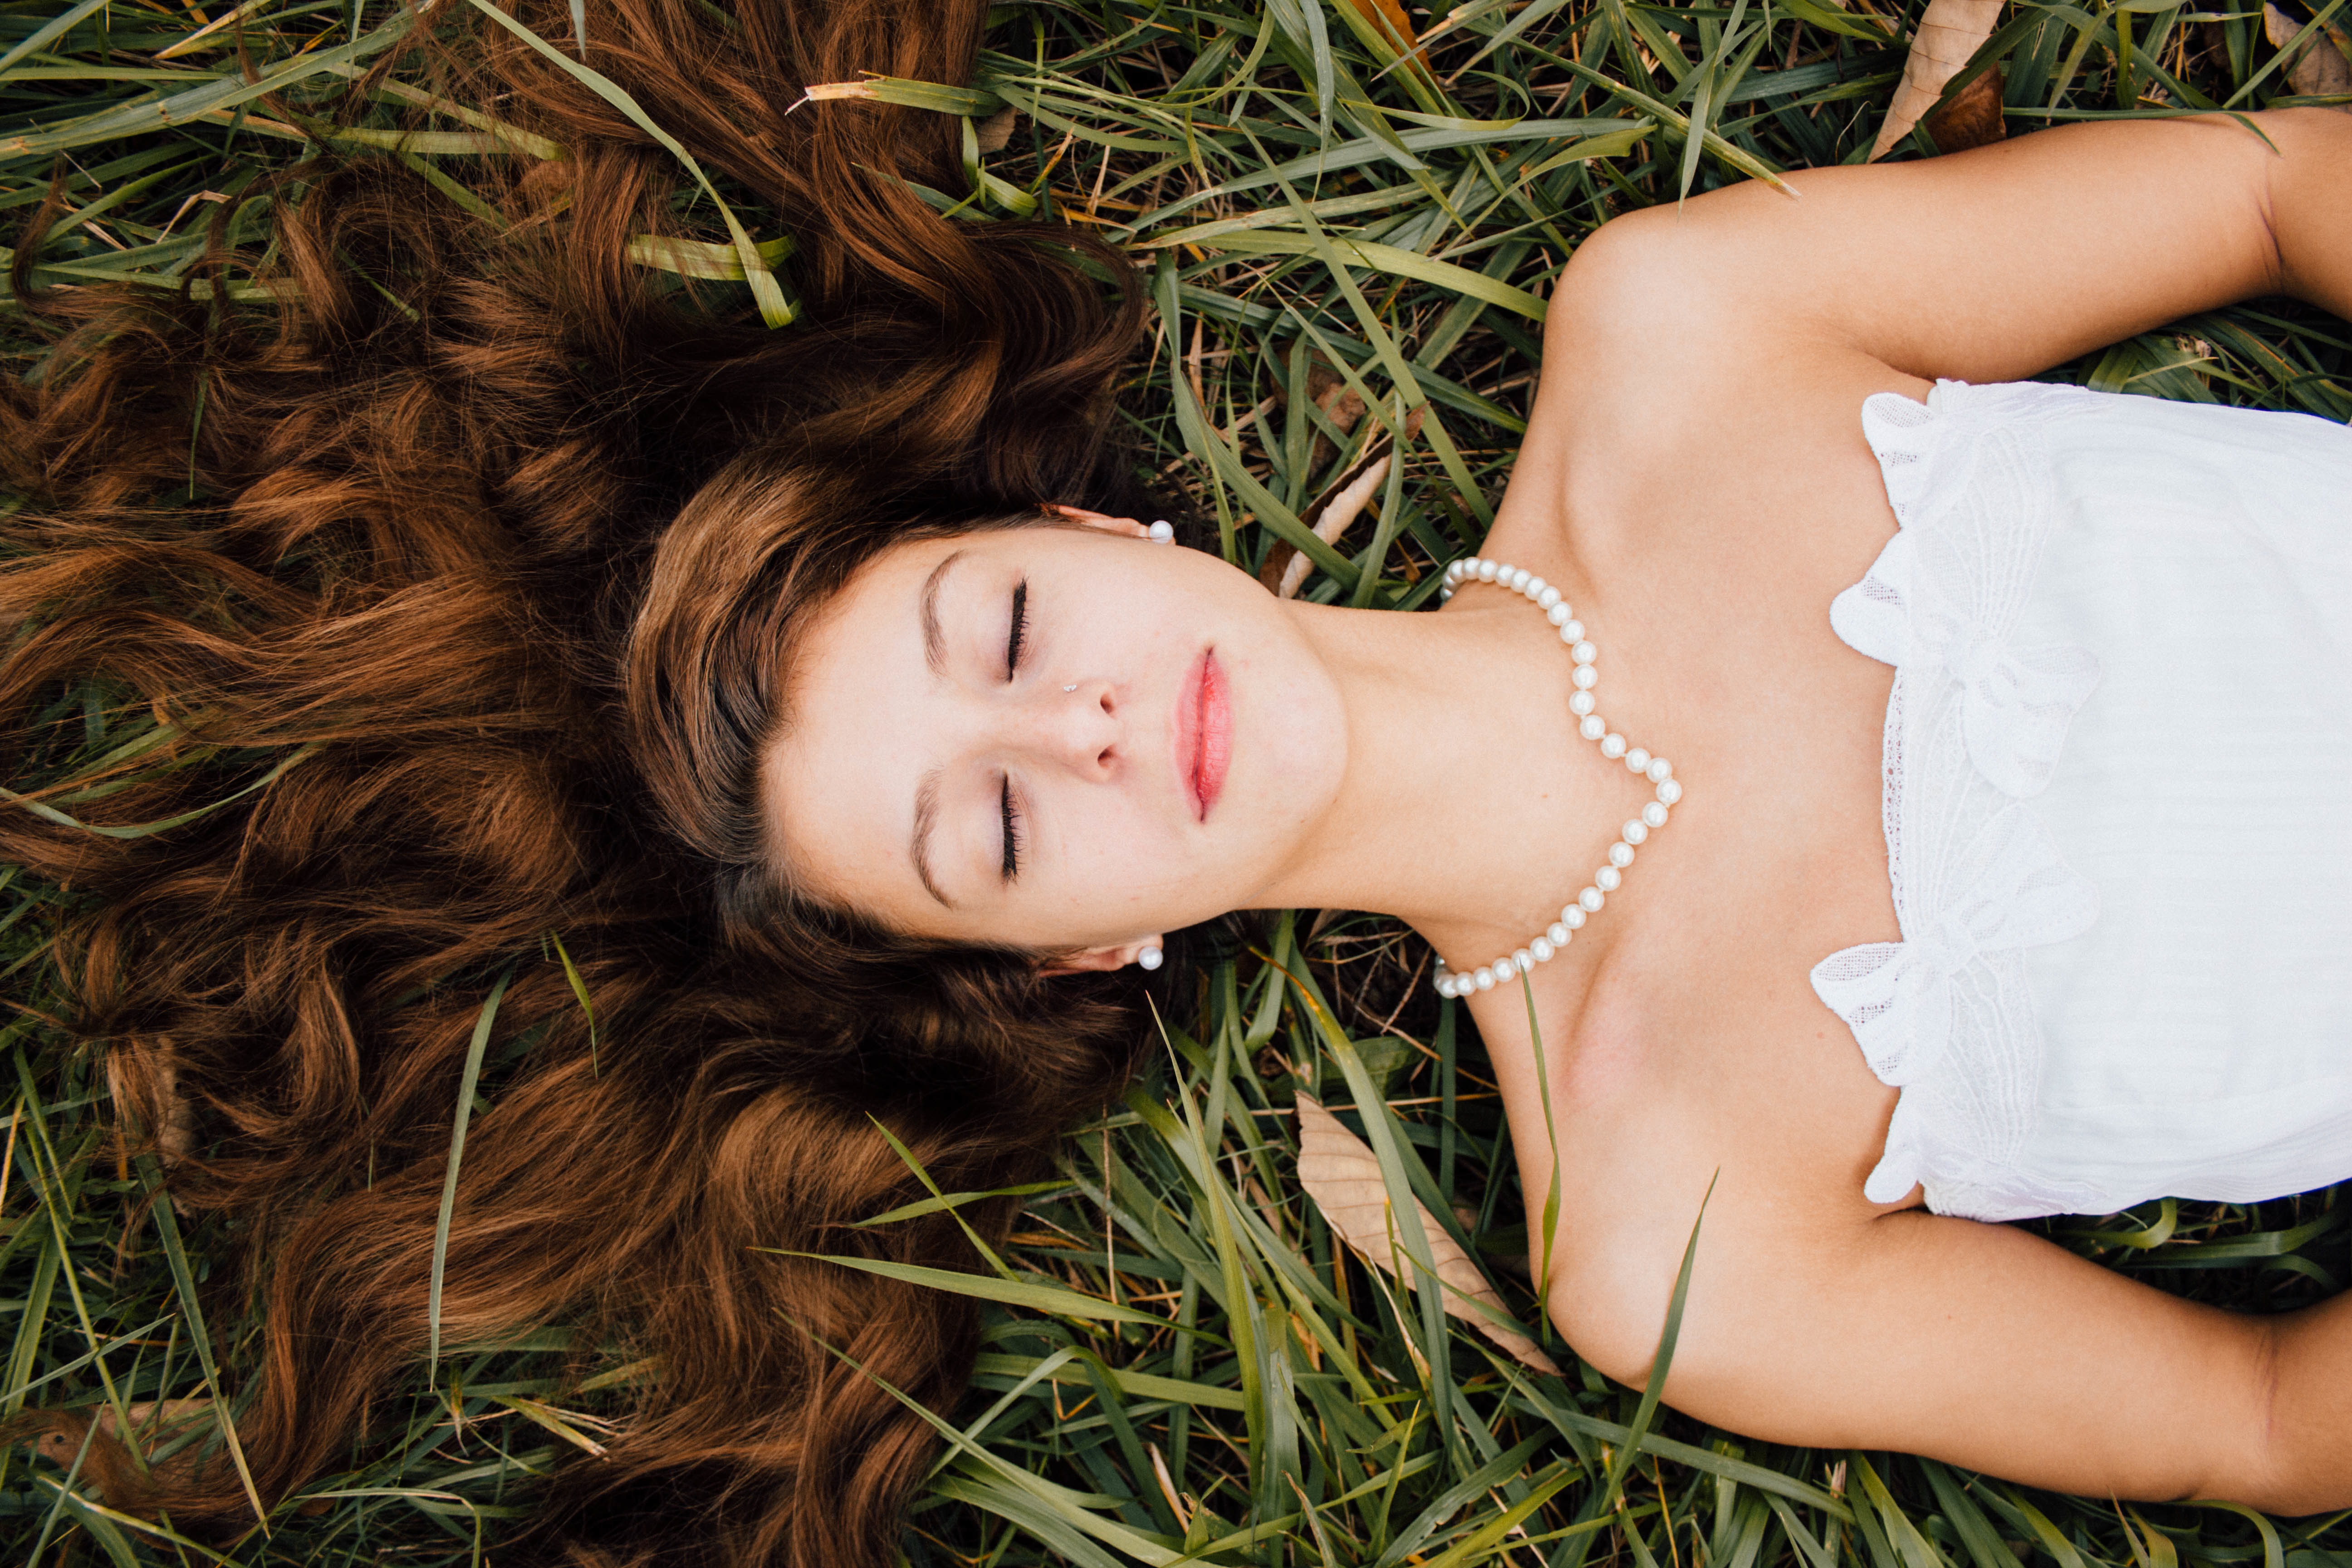
hand, grass, person, girl, woman, hair, photography, flower, cute, female, leg, model, young, romance, fashion, hairstyle, long hair, dress, skin, beauty, beautiful, blond, pretty, gown, gorgeous, interaction, photo shoot, portrait photography